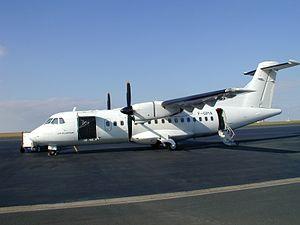
ATR42 de la compagnie aérienne Air Atlantique, sur le tarmac de l'aéroport de La Rochelle.
Air Atlantique est une ancienne compagnie aérienne française. Elle était basée au Havre en 2002, auparavant à La Rochelle depuis sa création en 1964.